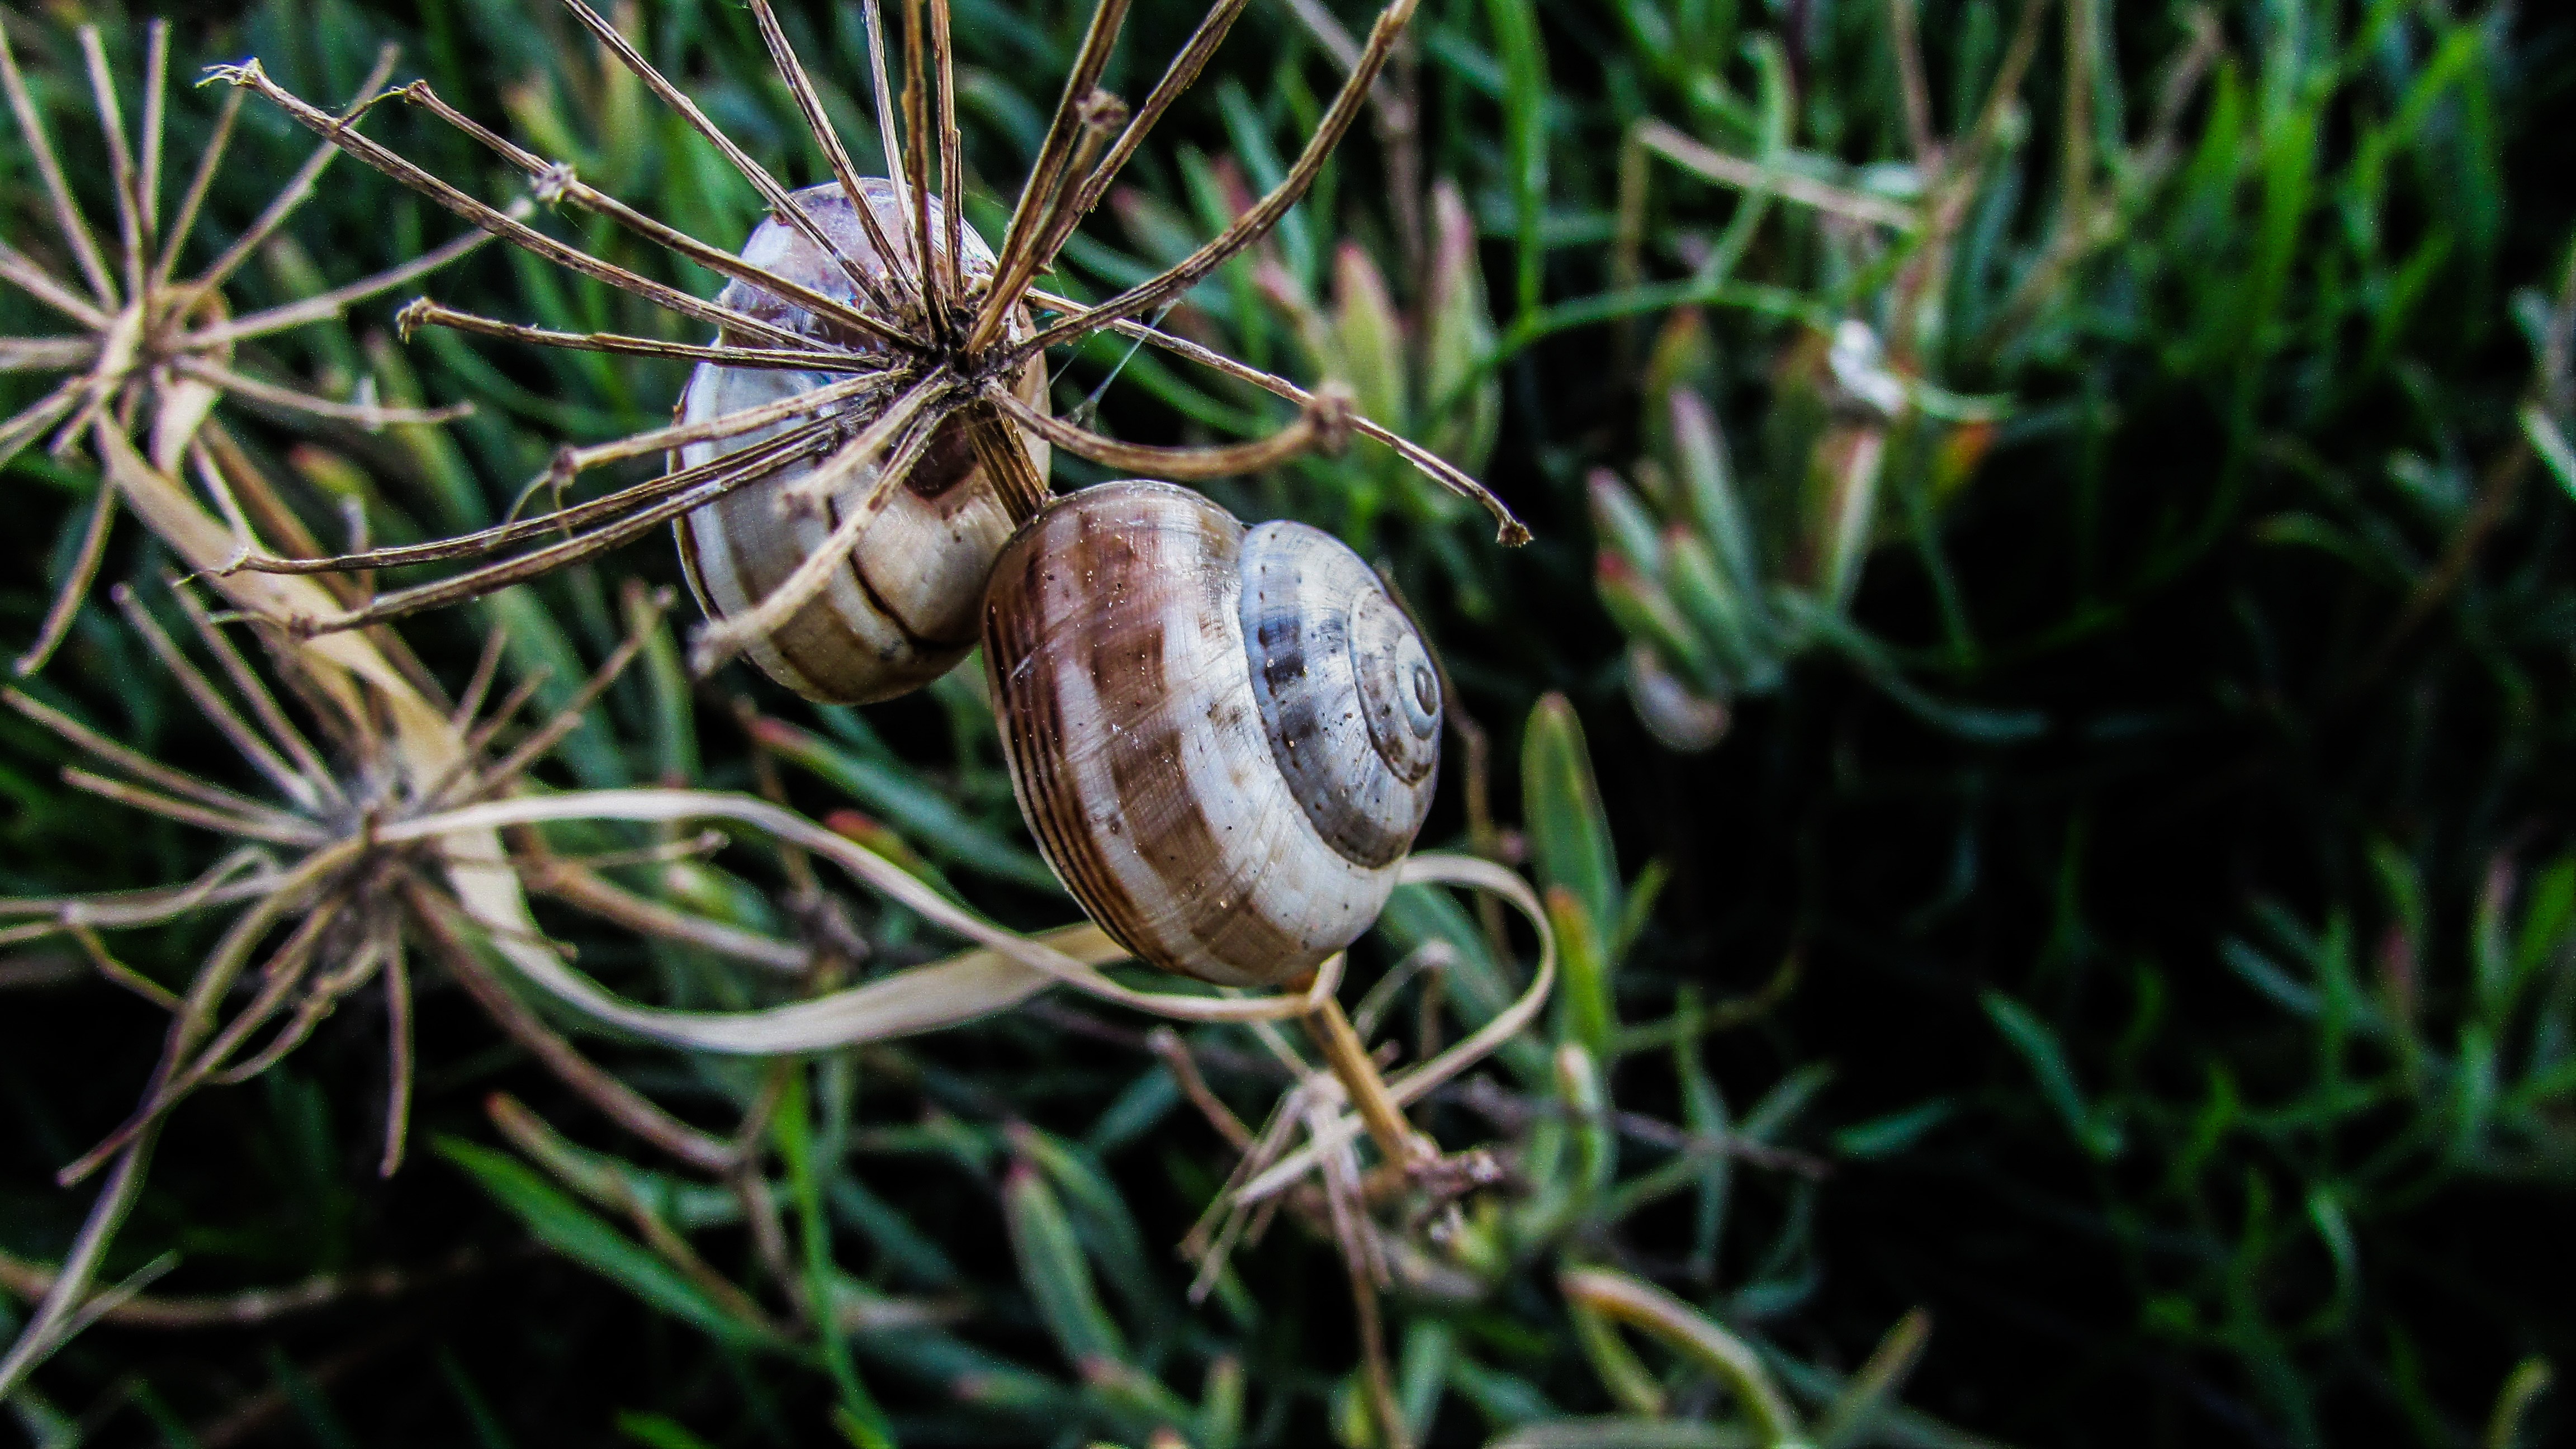
tree, nature, grass, branch, plant, flower, wildlife, environment, green, flora, fauna, shell, invertebrate, snail, cyprus, helix, macro photography, kappari, snails and slugs